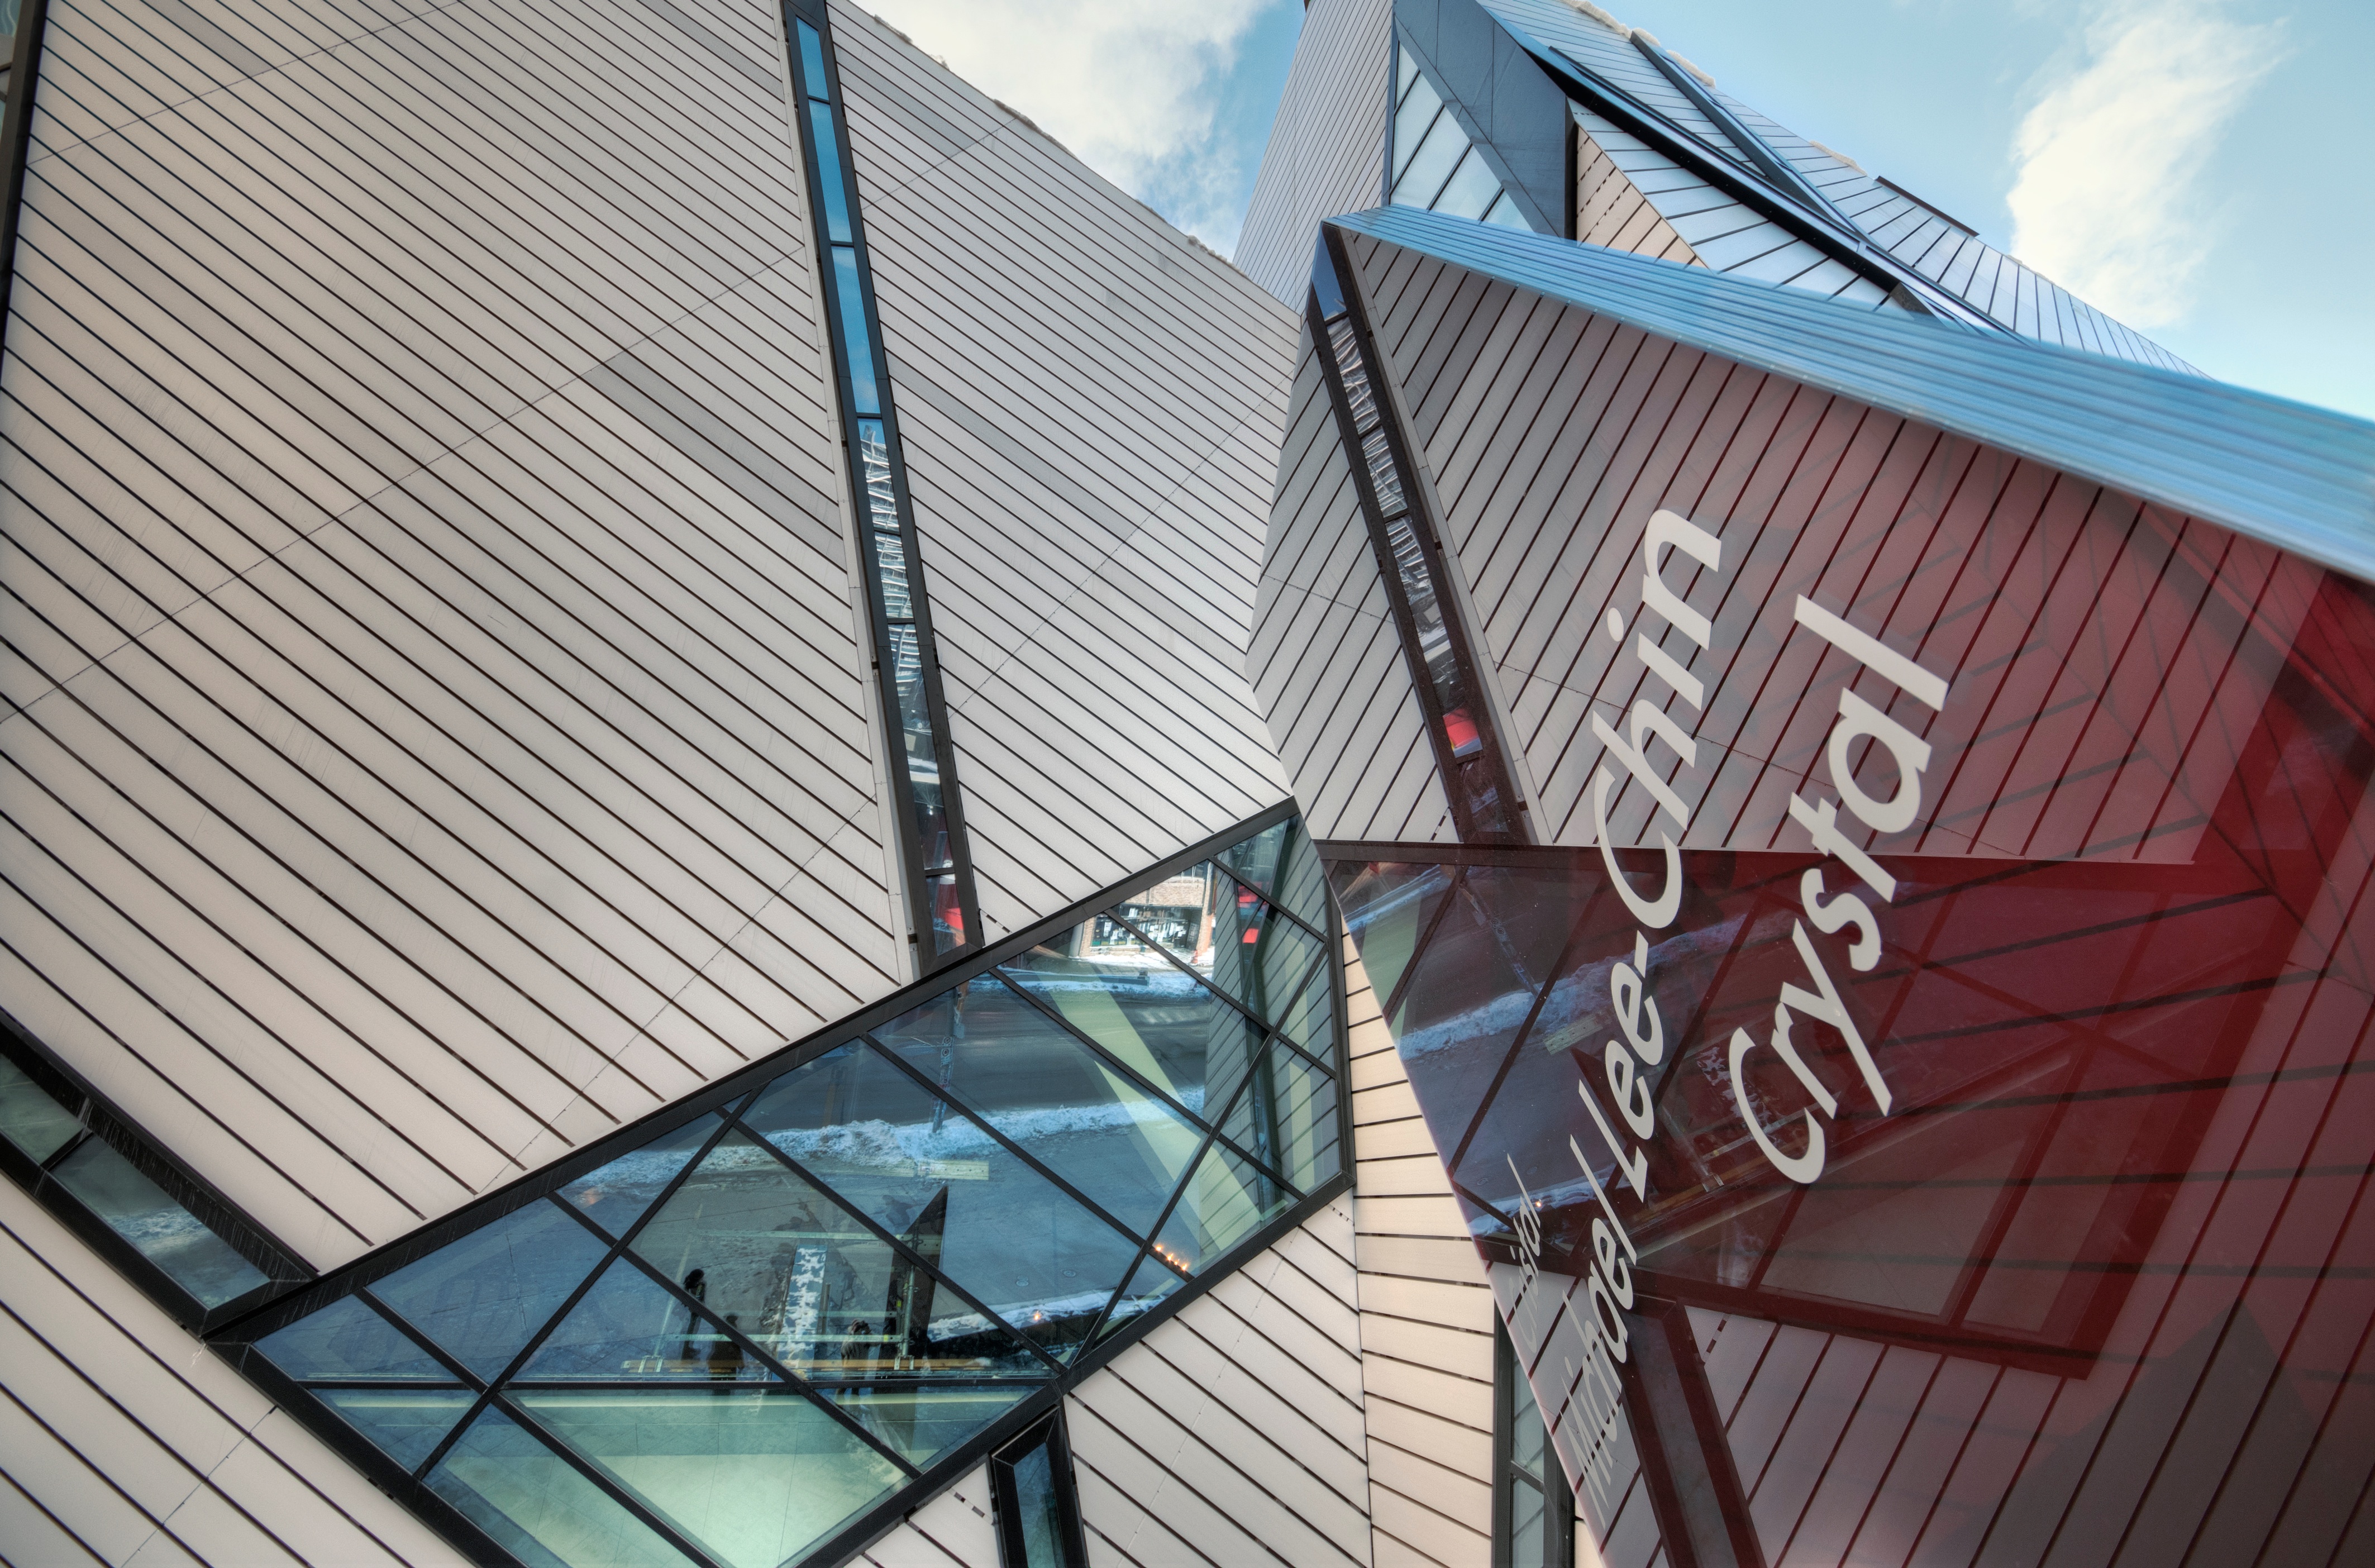
architecture, window, roof, skyscraper, line, facade, blue, daylighting